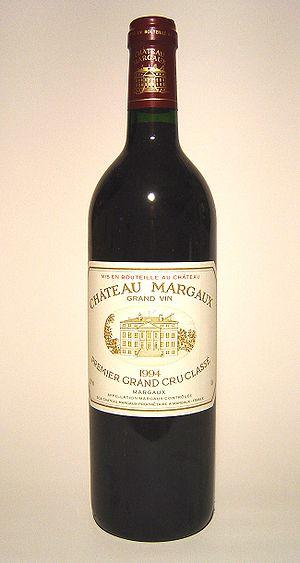
Le château Margaux est un domaine viticole dans le vignoble de Bordeaux, situé dans le Médoc en appellation margaux.
Le margaux est un vin rouge français d'appellation d'origine contrôlée produit autour de la commune de Margaux dans le Médoc, une des subdivisions du vignoble de Bordeaux.